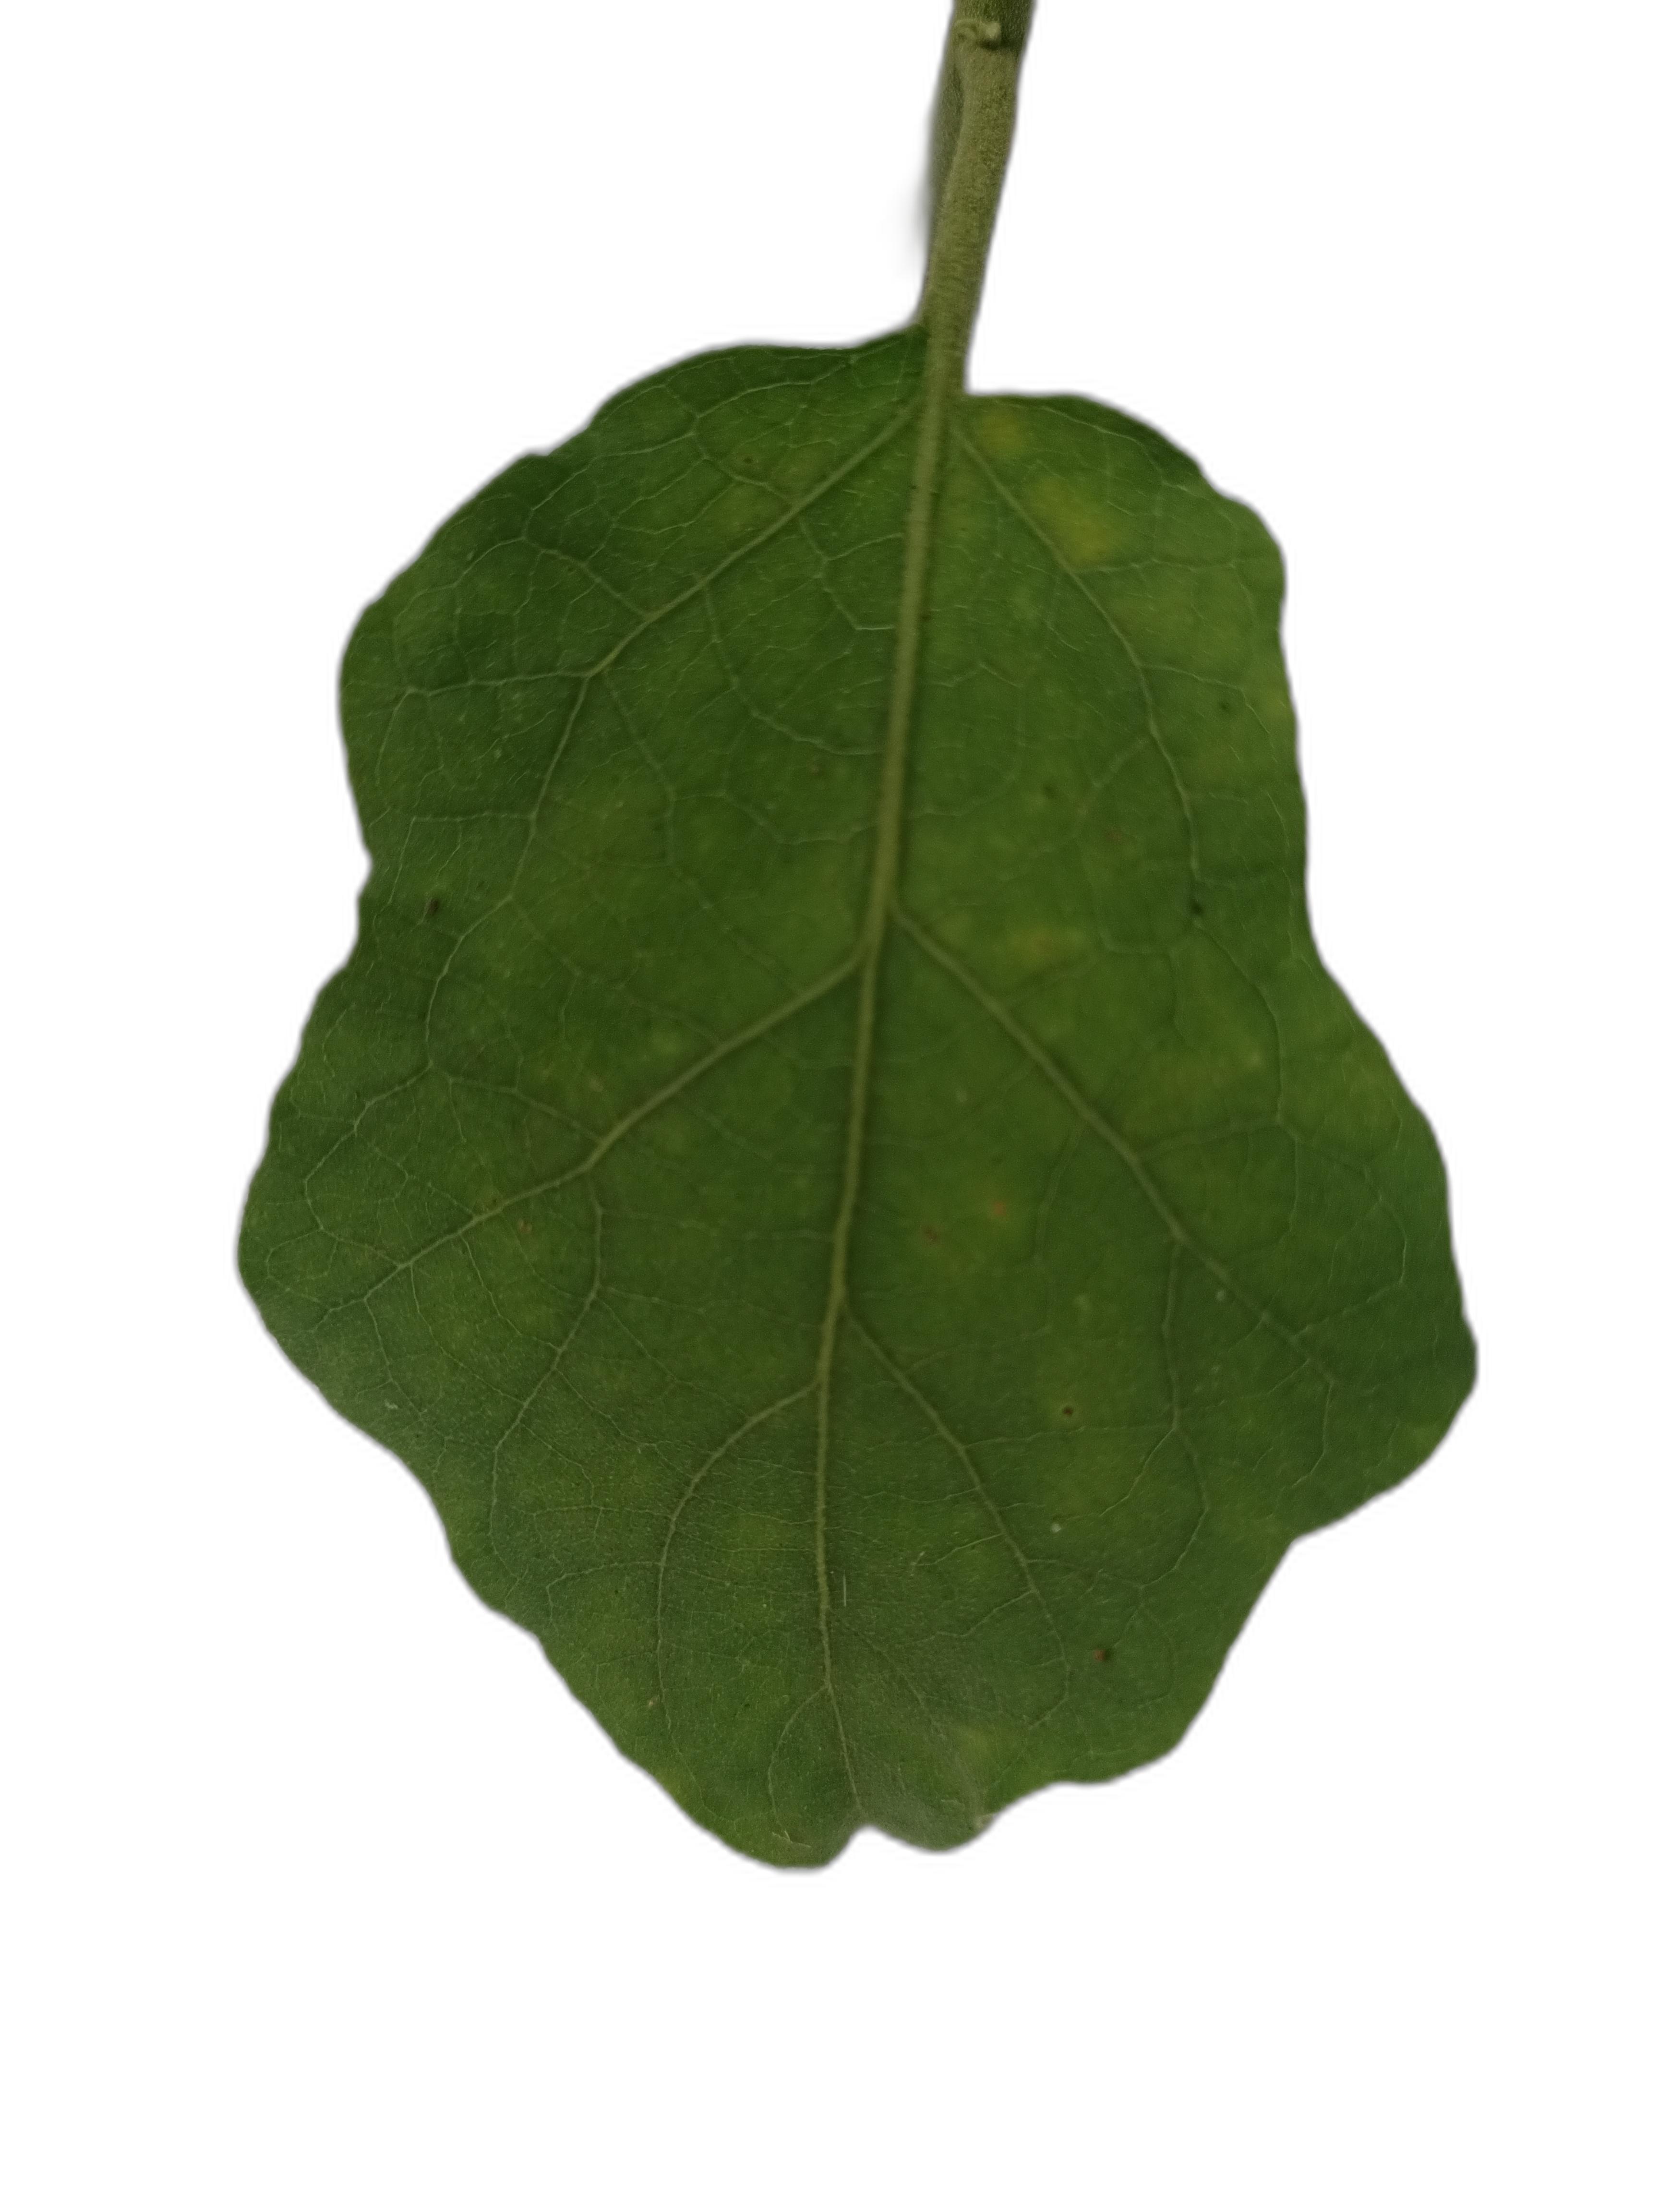
Label: Healthy Leaf